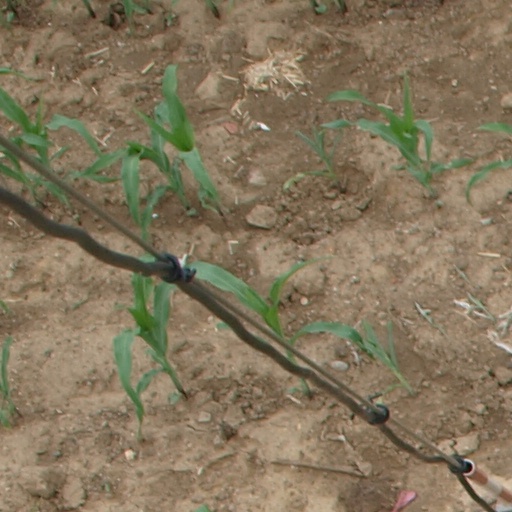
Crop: maize; corn